Jaan Kross

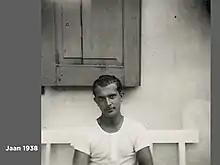
Jaan Kross in 1938

Kross was by far the most translated and nationally and internationally best-known Estonian writer. He received the honorary title of People's Writer of the Estonian SSR (1985) and the State Prize of the Estonian SSR (1977). He also held several honorary doctorates and international decorations, including the highest Estonian order and one of the highest German orders. In 1999 he was awarded the Baltic Assembly Prize for Literature.